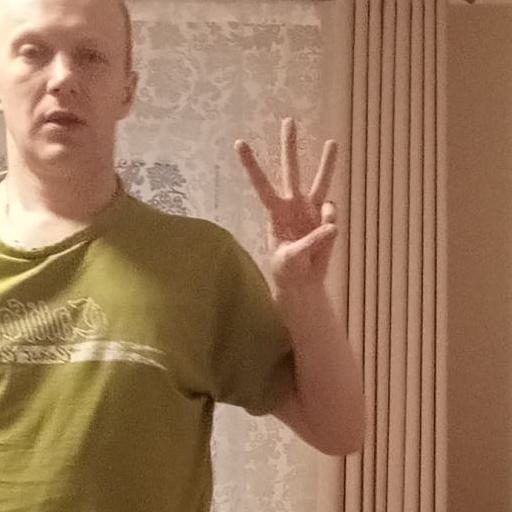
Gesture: three